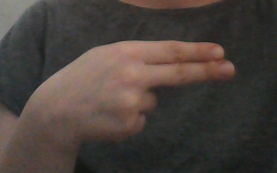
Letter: ain